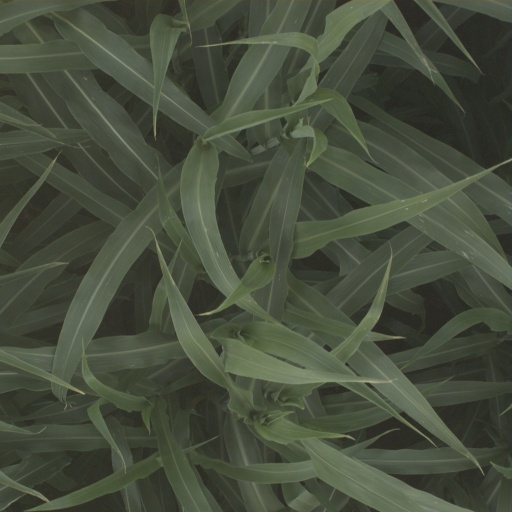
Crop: sorghum